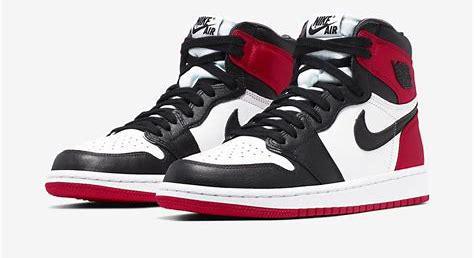
Brand: Nike
Model: Air Jordan 1